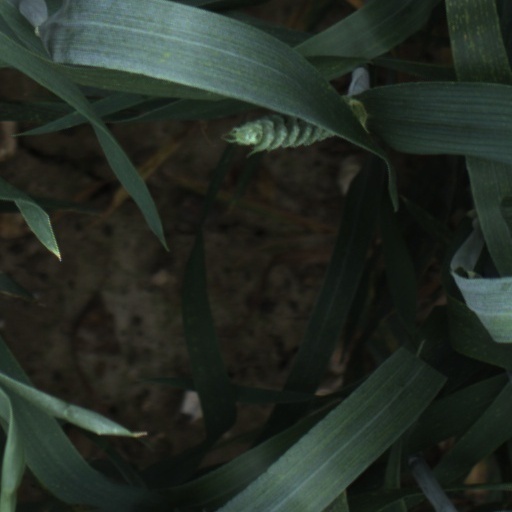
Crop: wheat